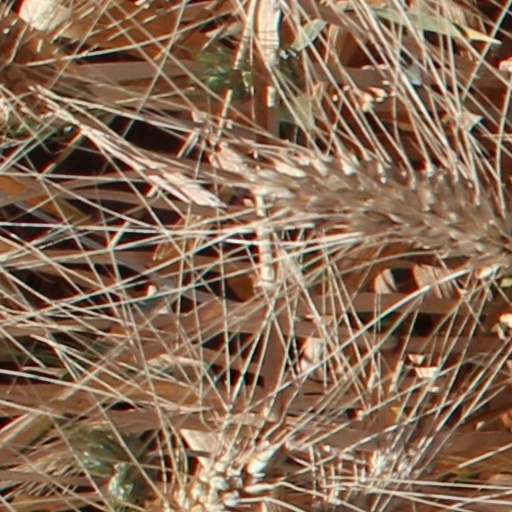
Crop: wheat